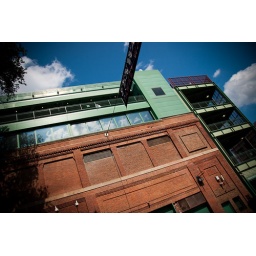
Fenway Park home of the Red Sox-now the oldest ball park in use. It opened in 1912